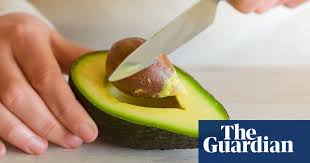
Label: Avocado